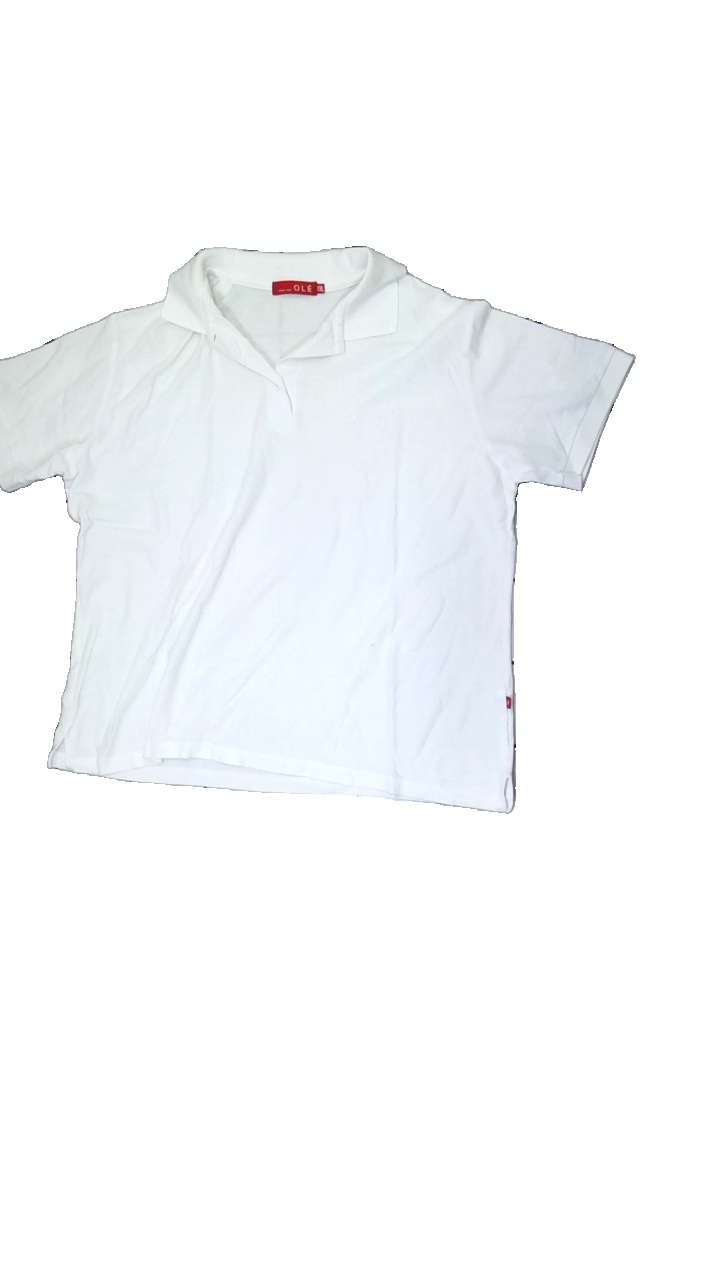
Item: T-shirt (Men)
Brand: Ole
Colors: White
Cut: Regular
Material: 60% Cotton 40% Polyester
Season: All
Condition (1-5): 2
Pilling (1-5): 4
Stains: Minor
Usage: Export
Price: <50